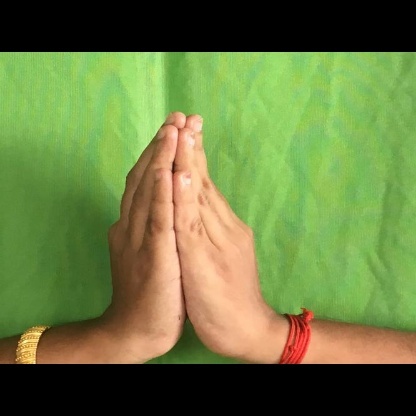
Mudra: Anjali